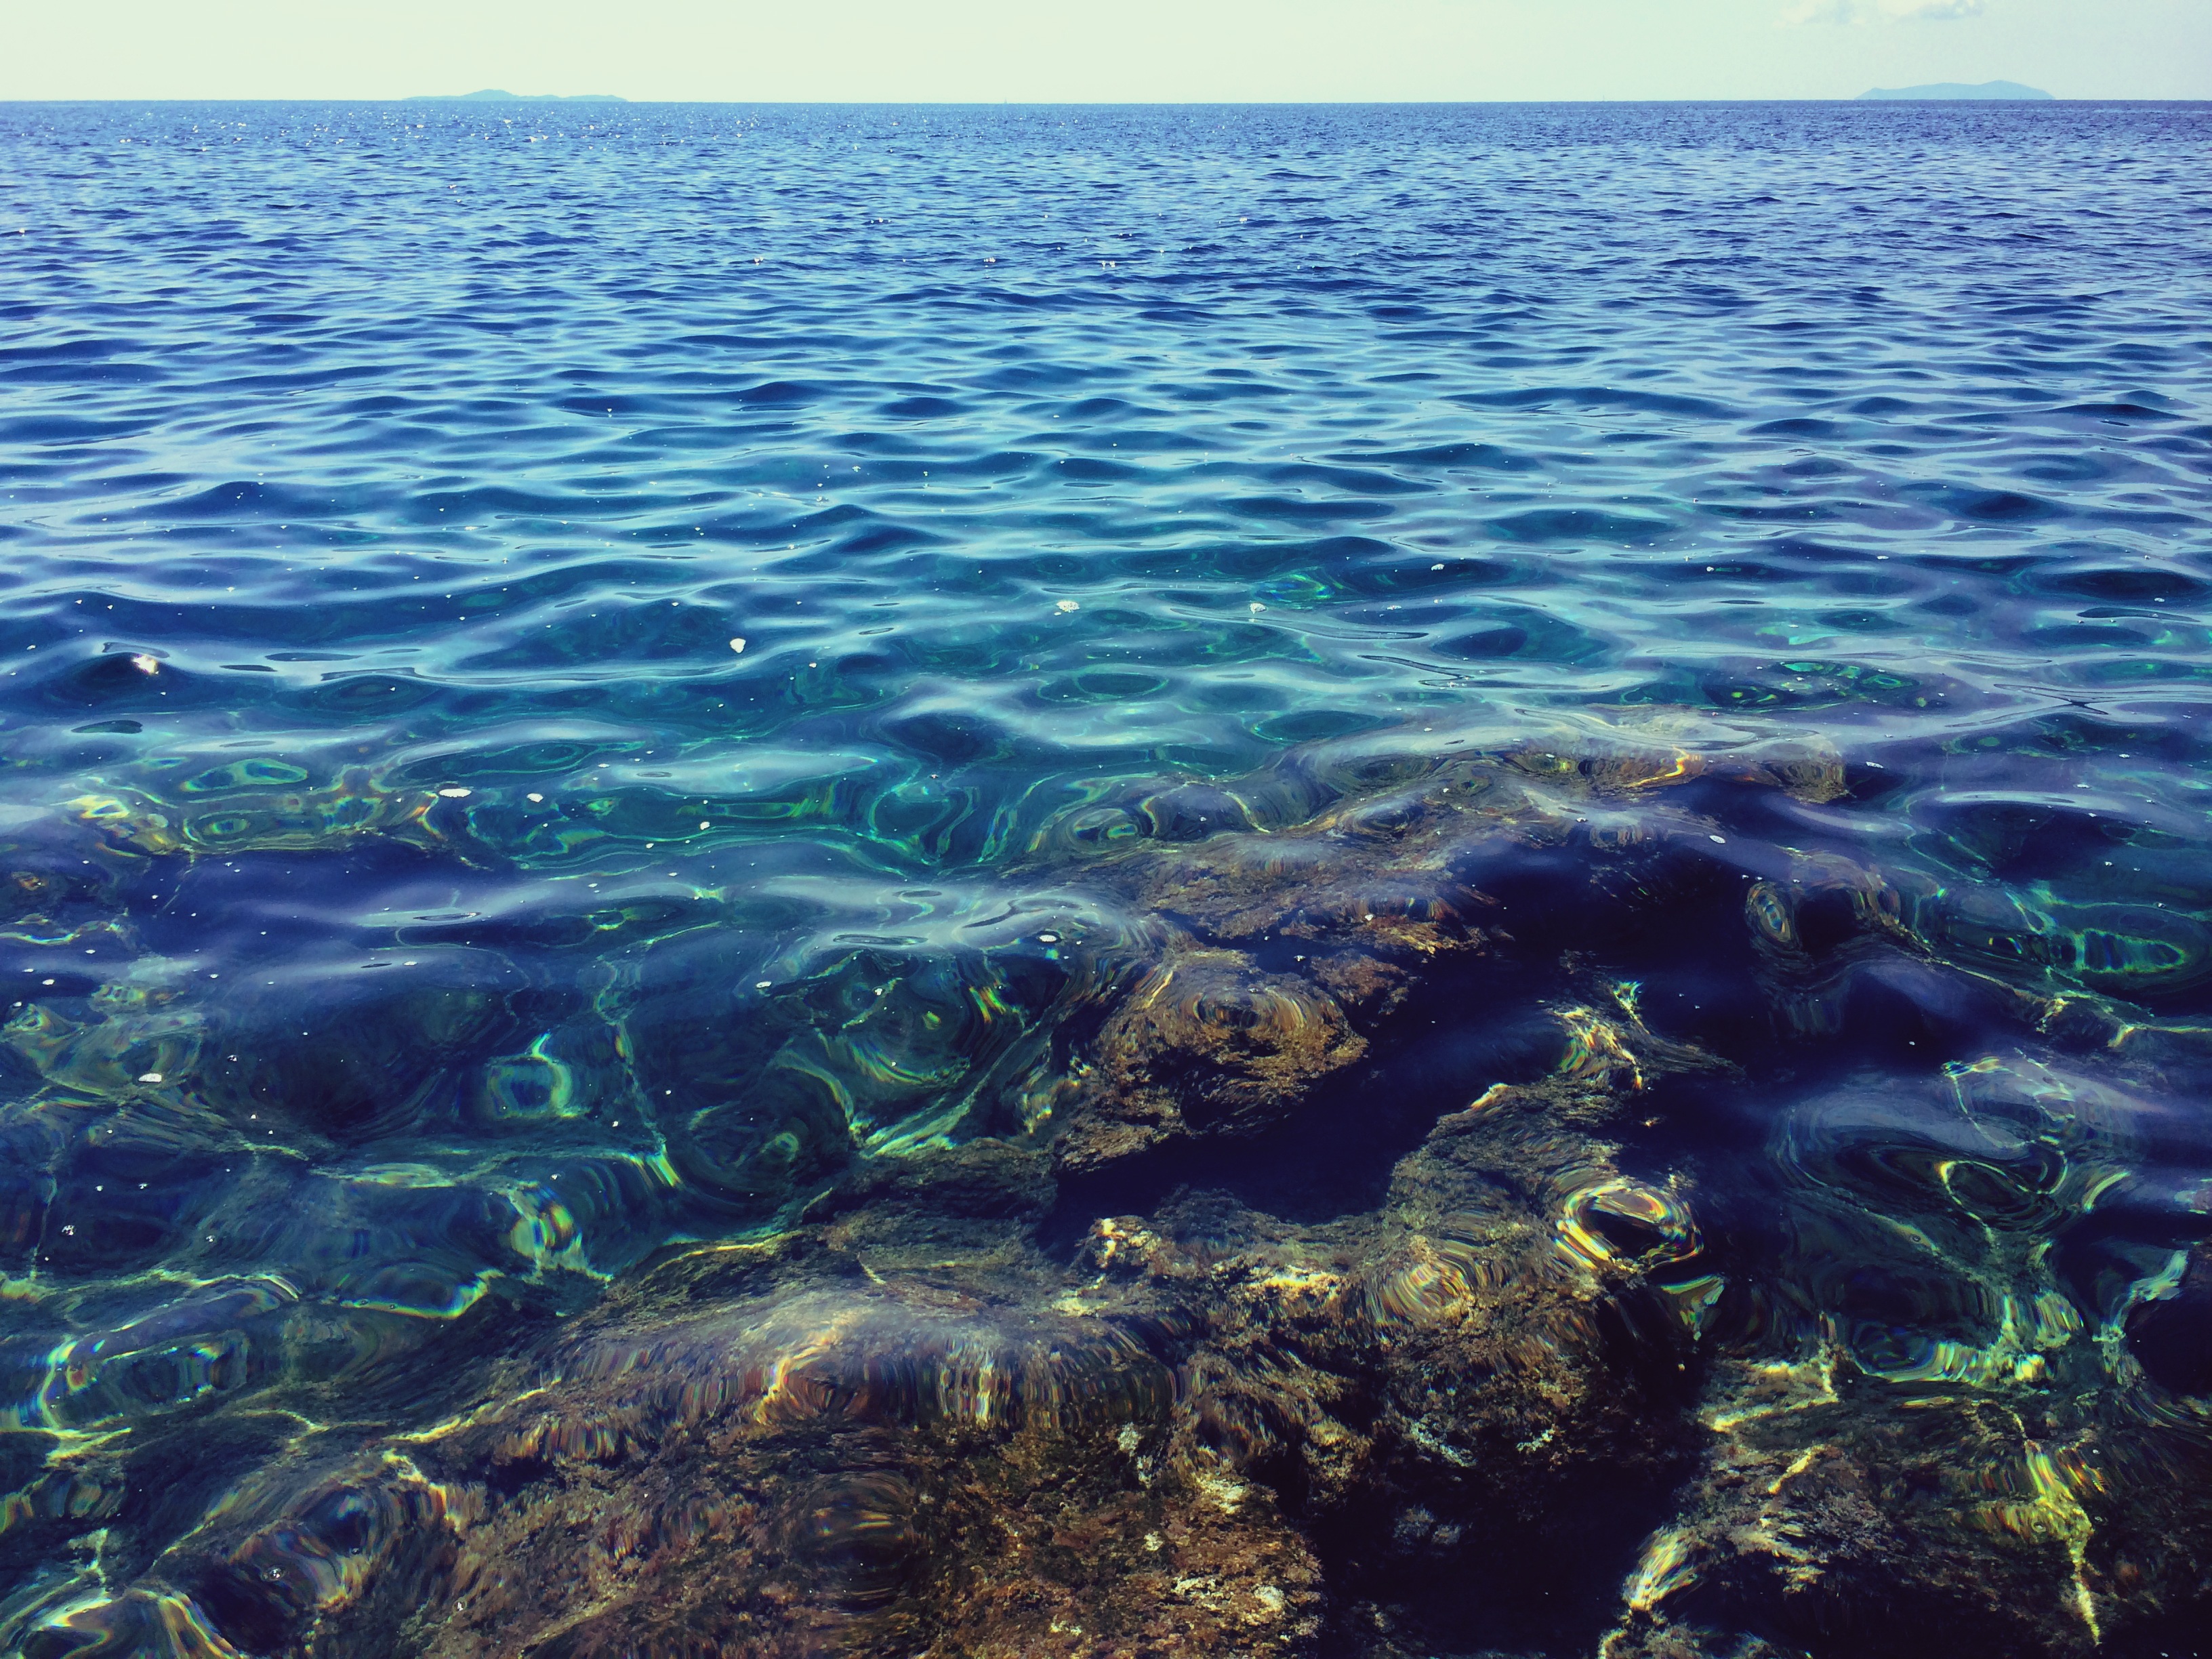
beach, landscape, sea, coast, water, nature, outdoor, sand, ocean, sky, sun, sunset, shore, wave, summer, vacation, travel, coastline, underwater, relax, paradise, tropical, biology, seascape, holiday, bay, island, blue, rocky, coral reef, body of water, reef, sunny, croatia, adriatic, marine biology